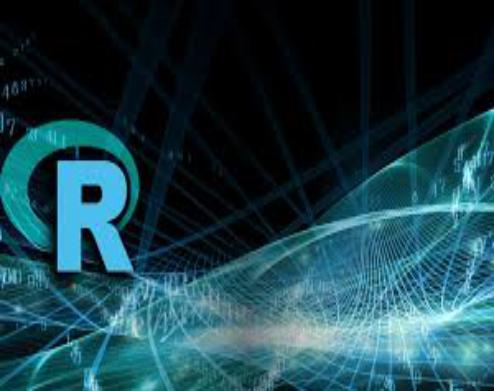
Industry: Clothes